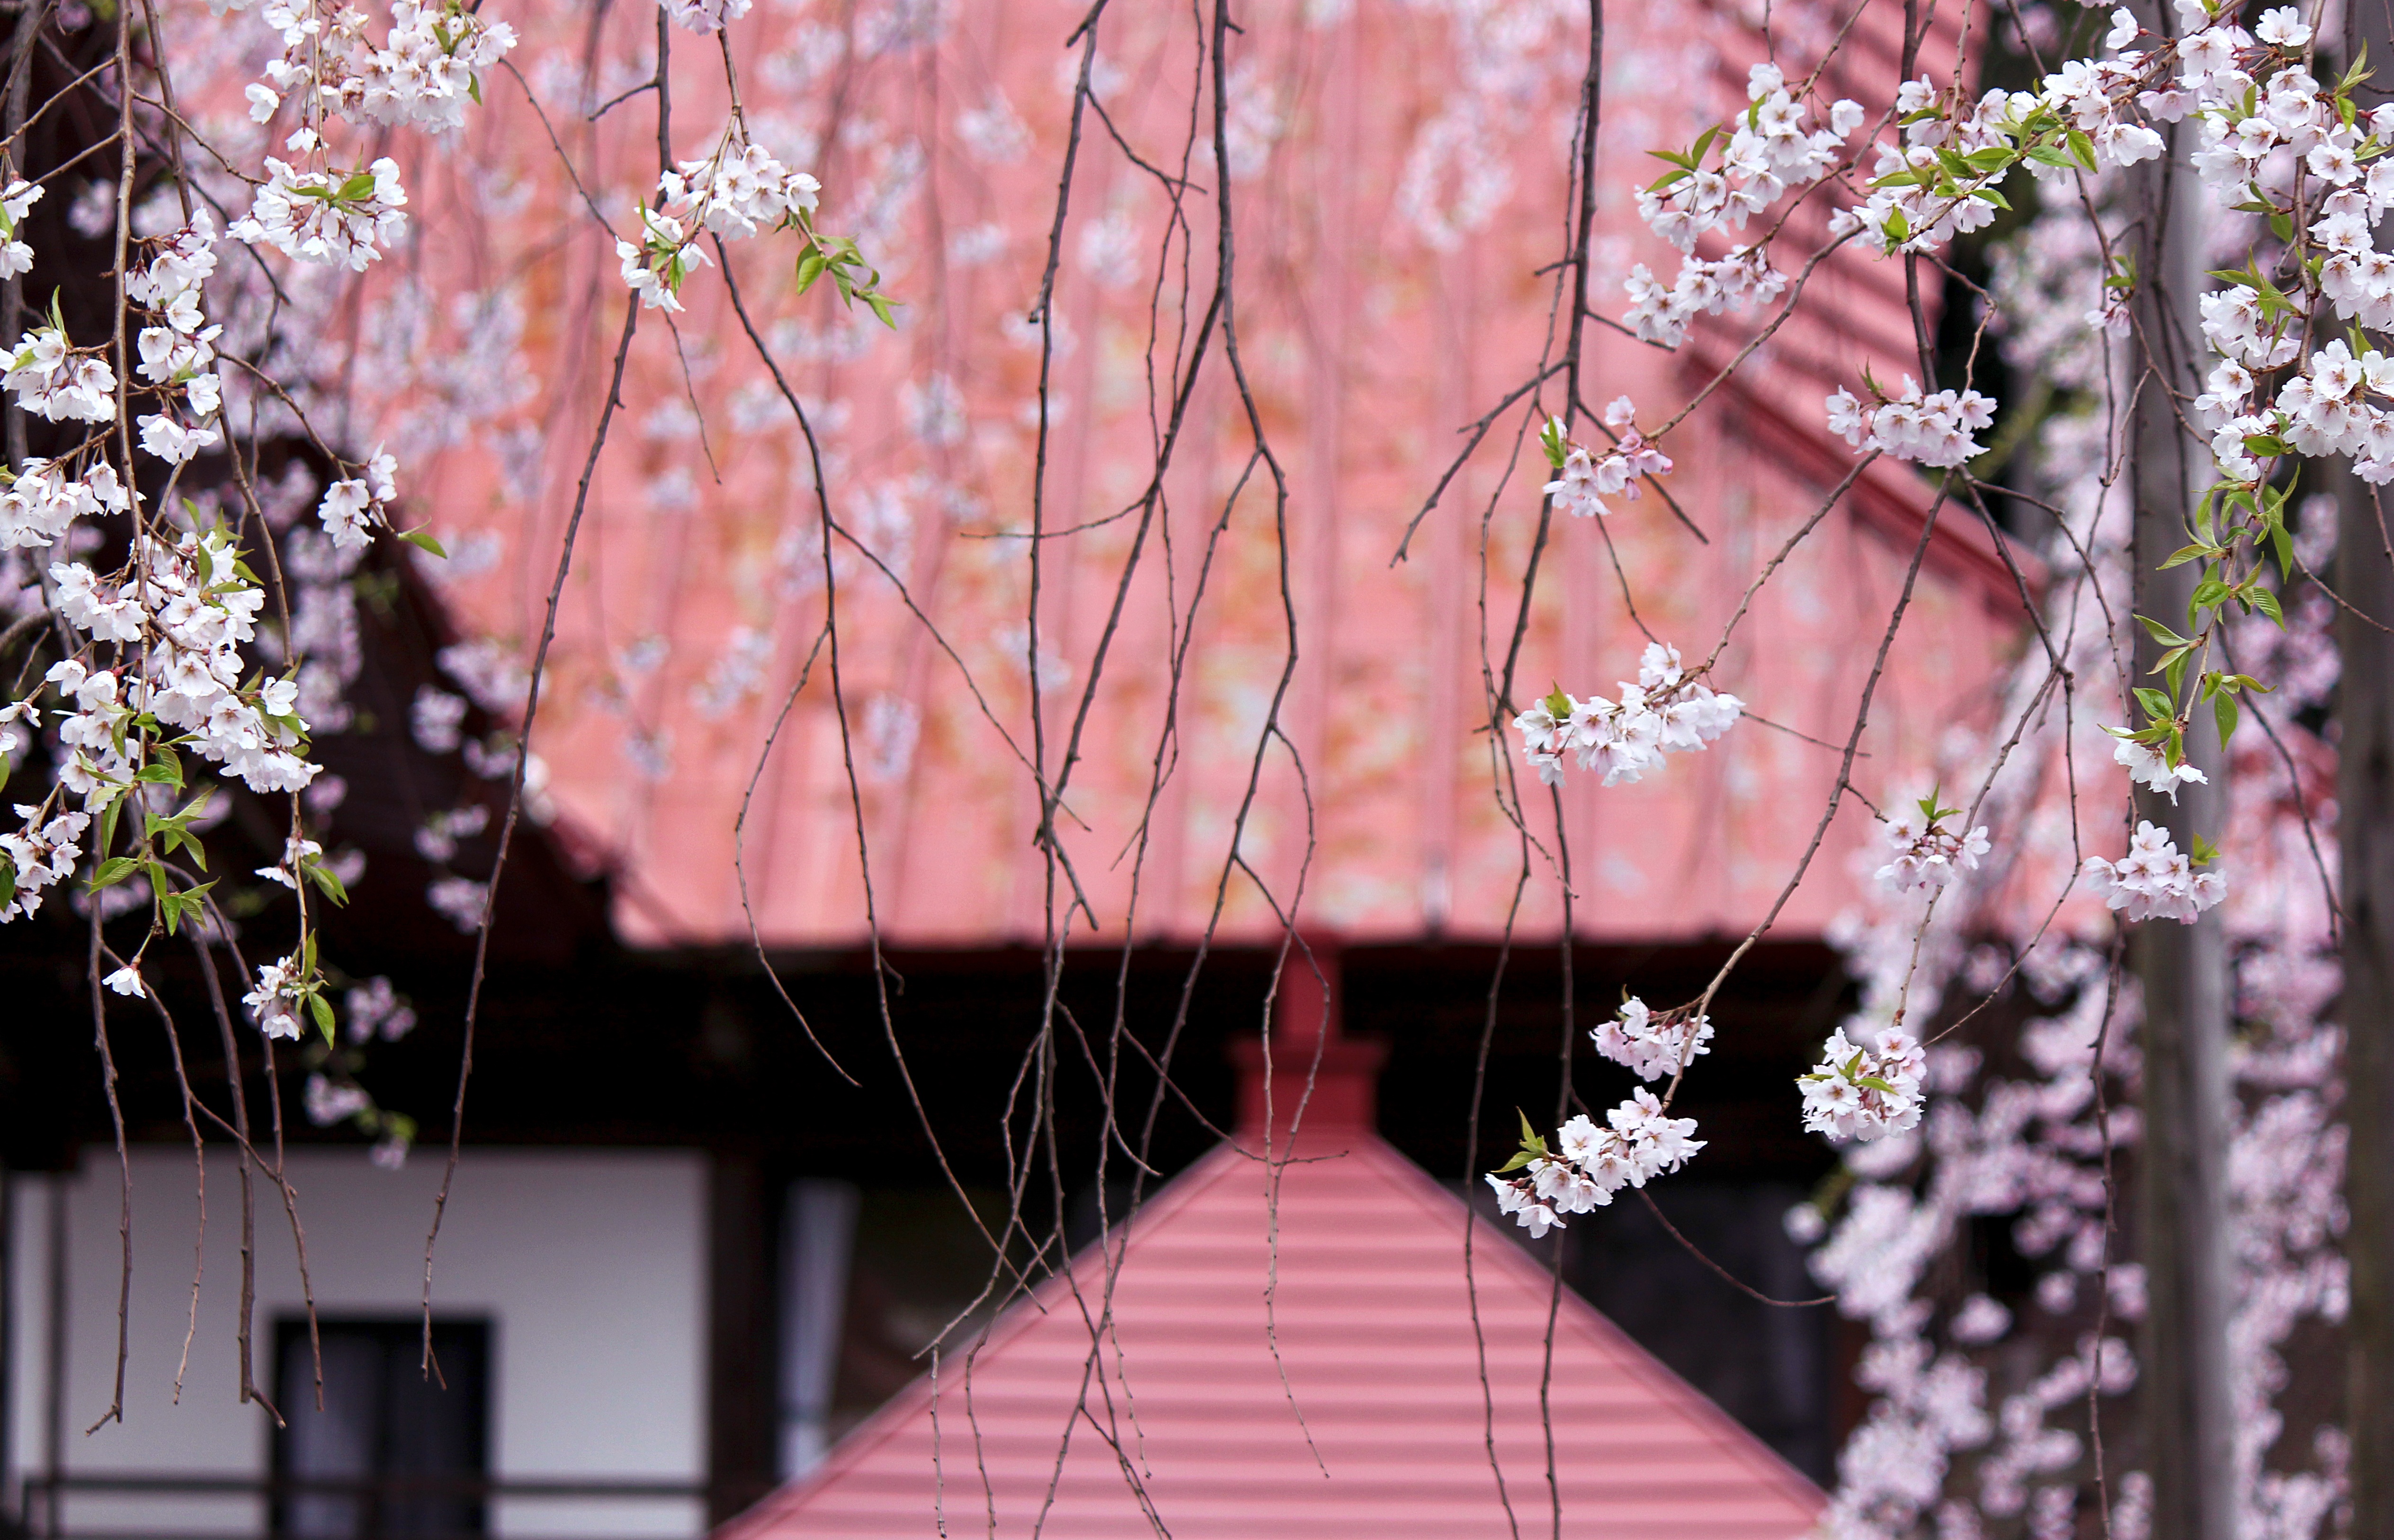
branch, blossom, plant, flower, spring, pink, flora, season, cherry blossom, floristry, cherry, fukushima, sahara, tera, floral design, flower arranging